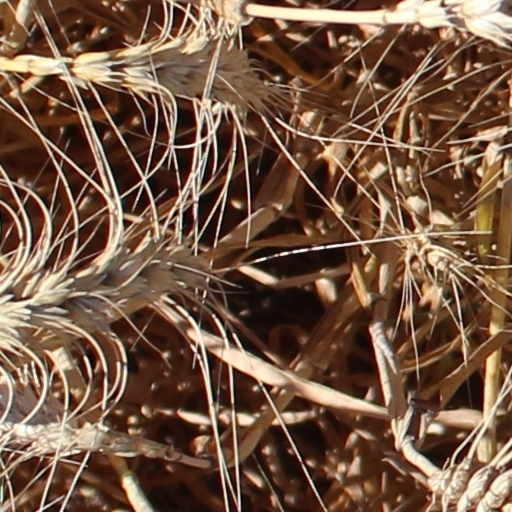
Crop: wheat